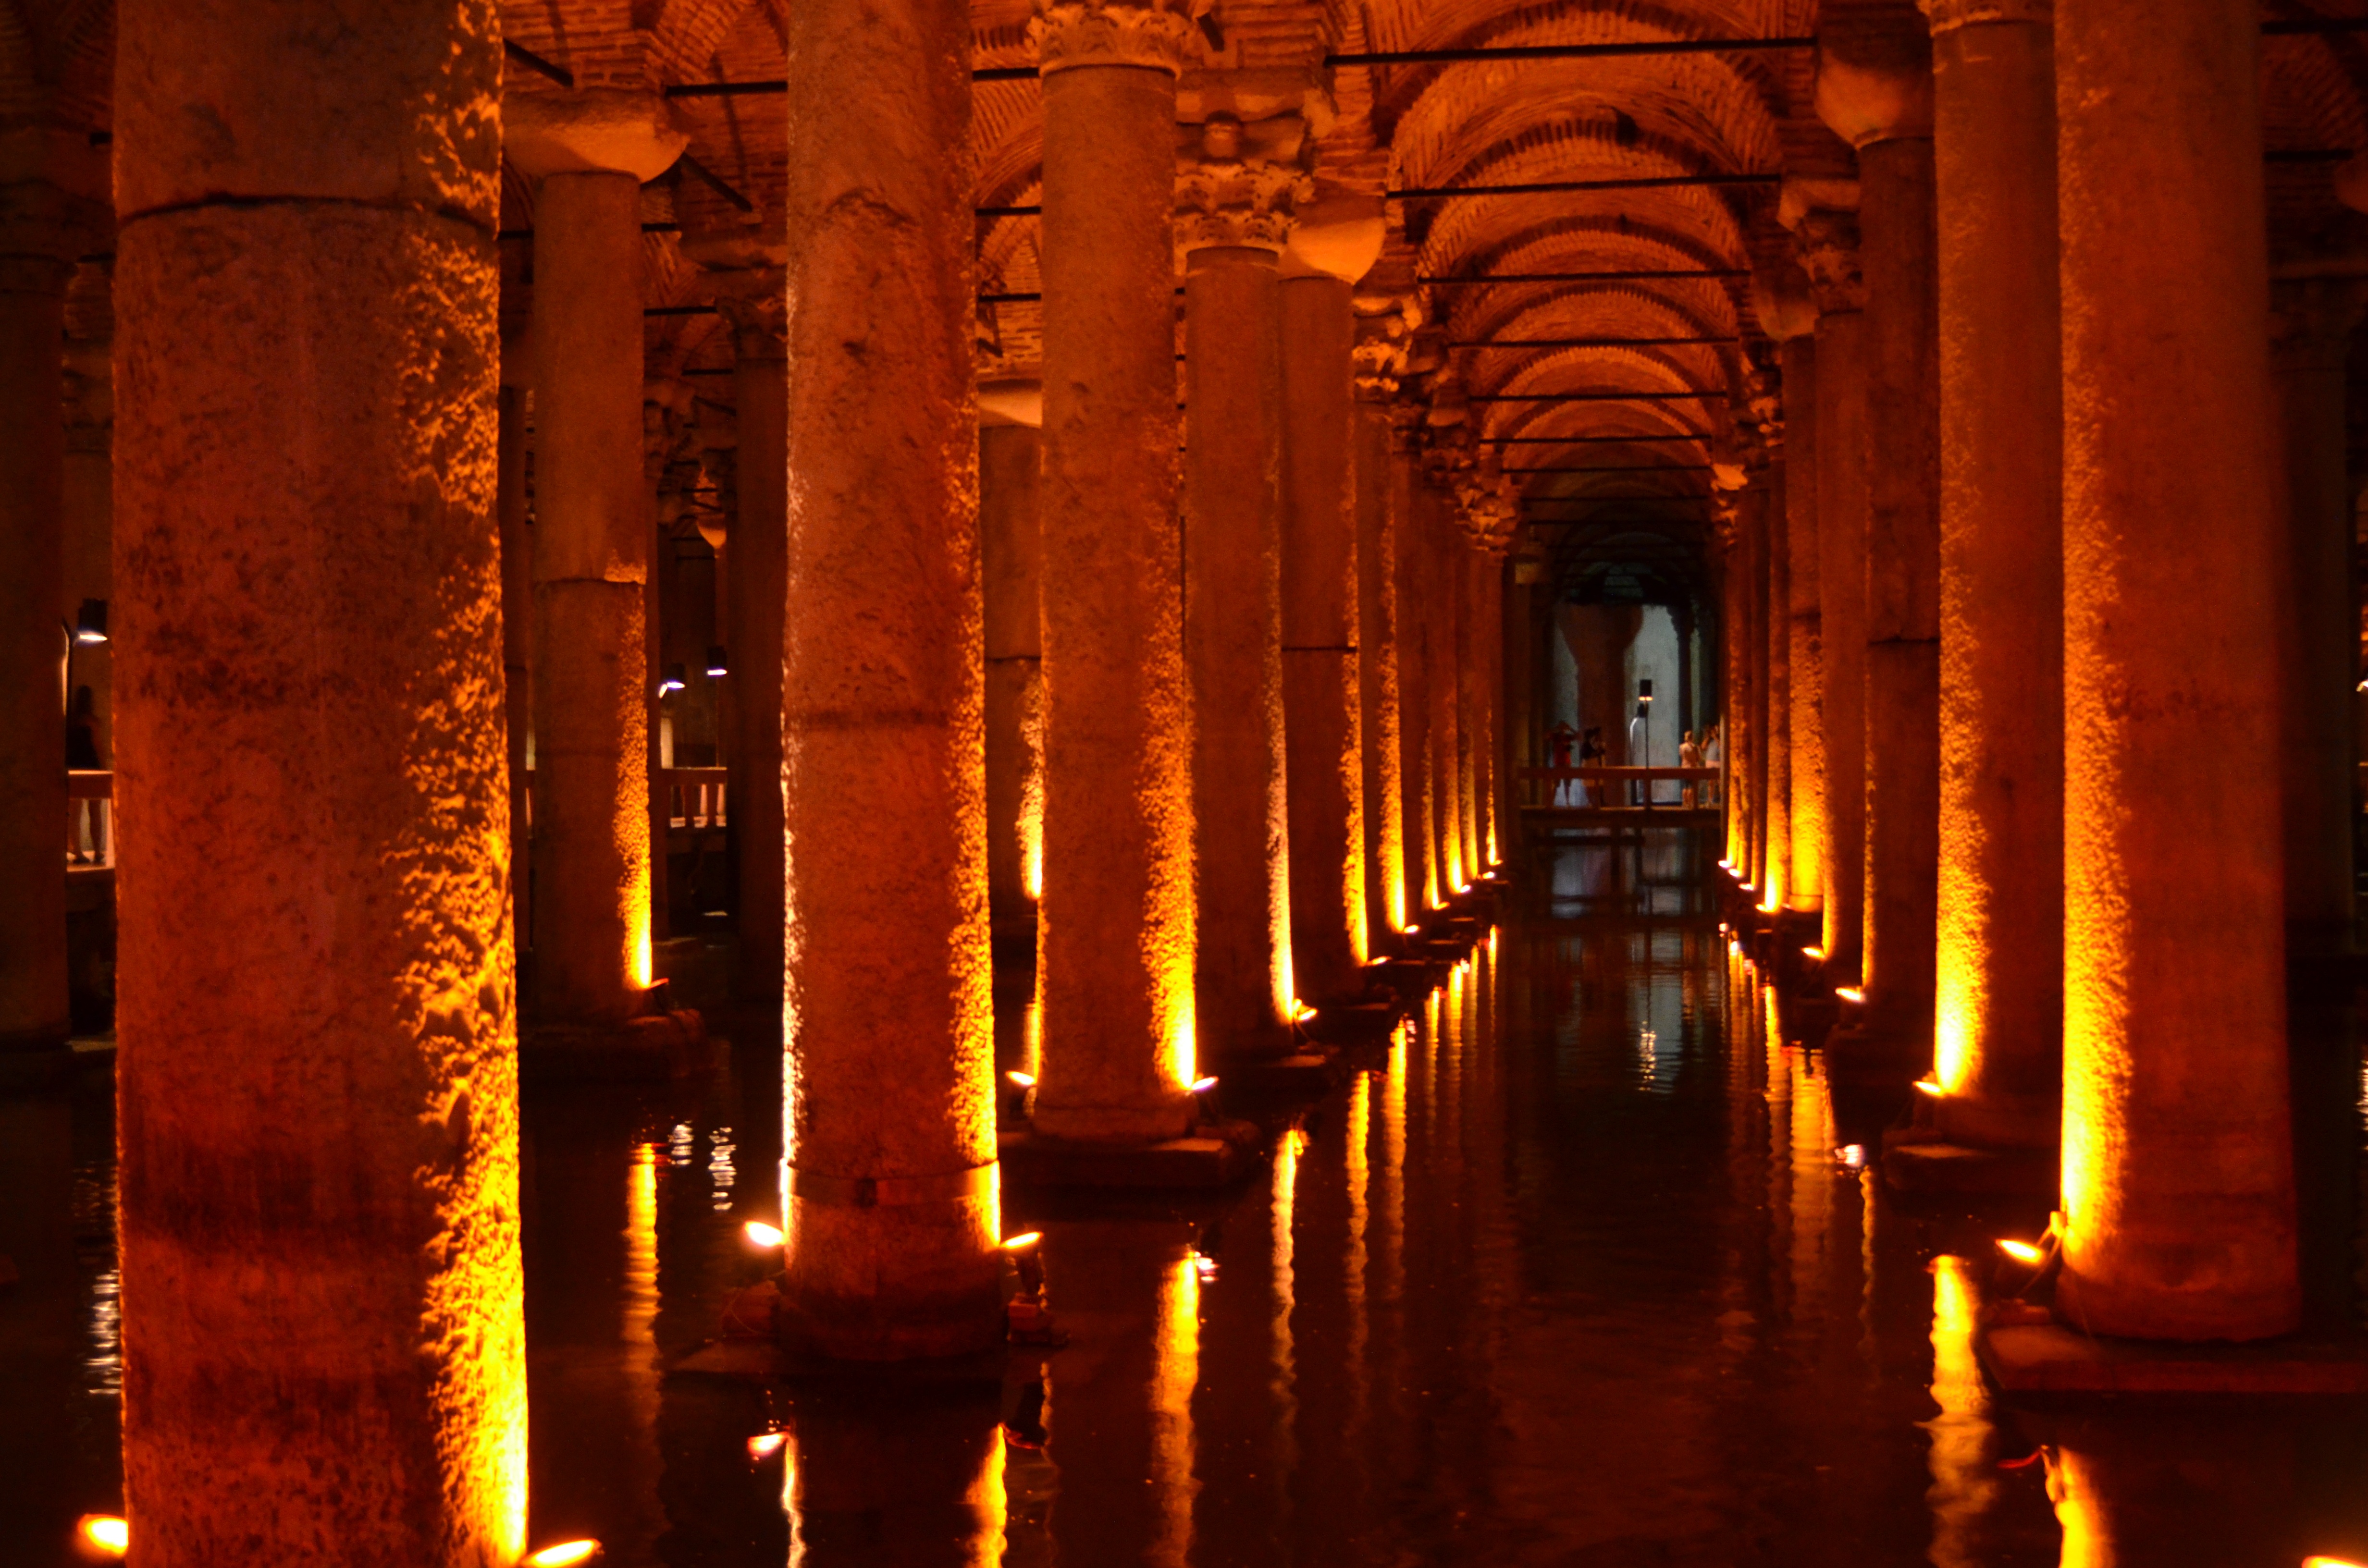
water, light, night, arch, evening, reflection, column, darkness, cathedral, lighting, place of worship, temple, buildings, history, aqueduct, ancient history, instanbul